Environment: real
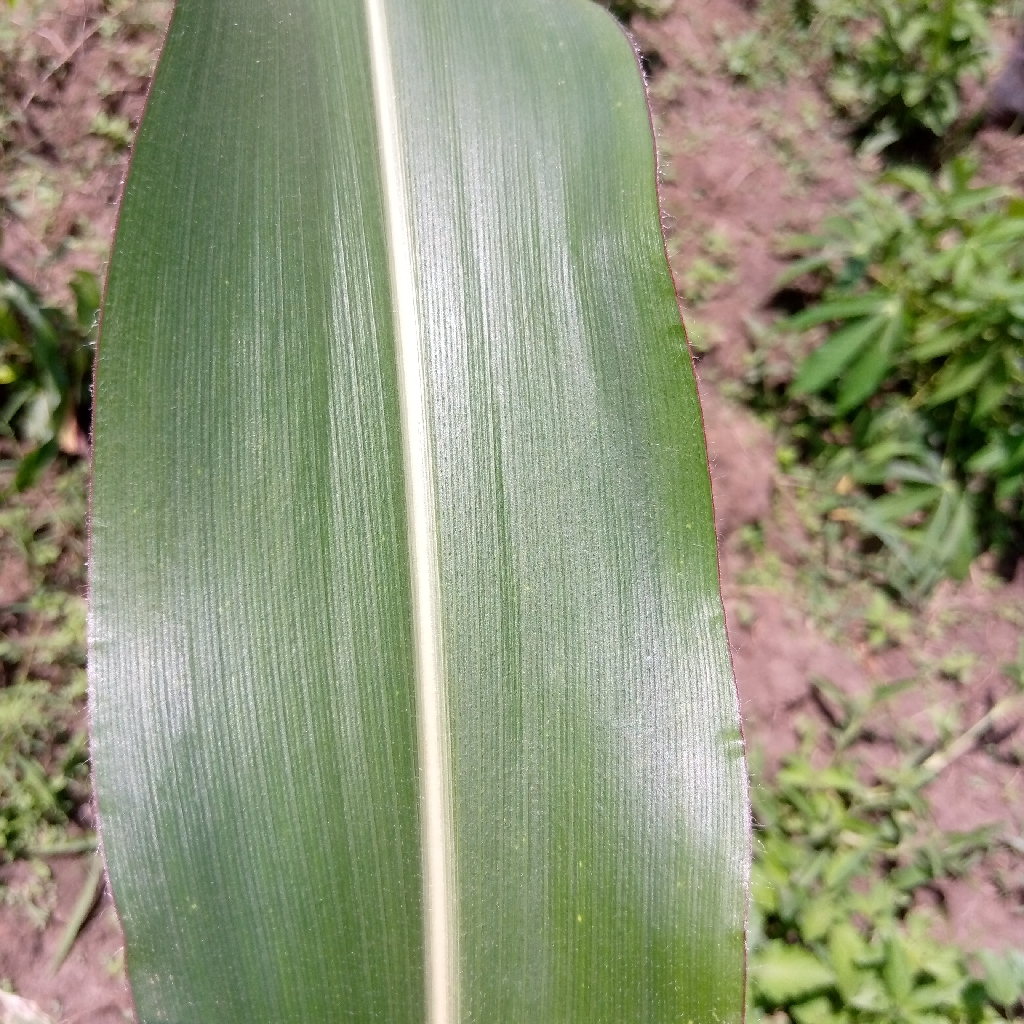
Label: healthy